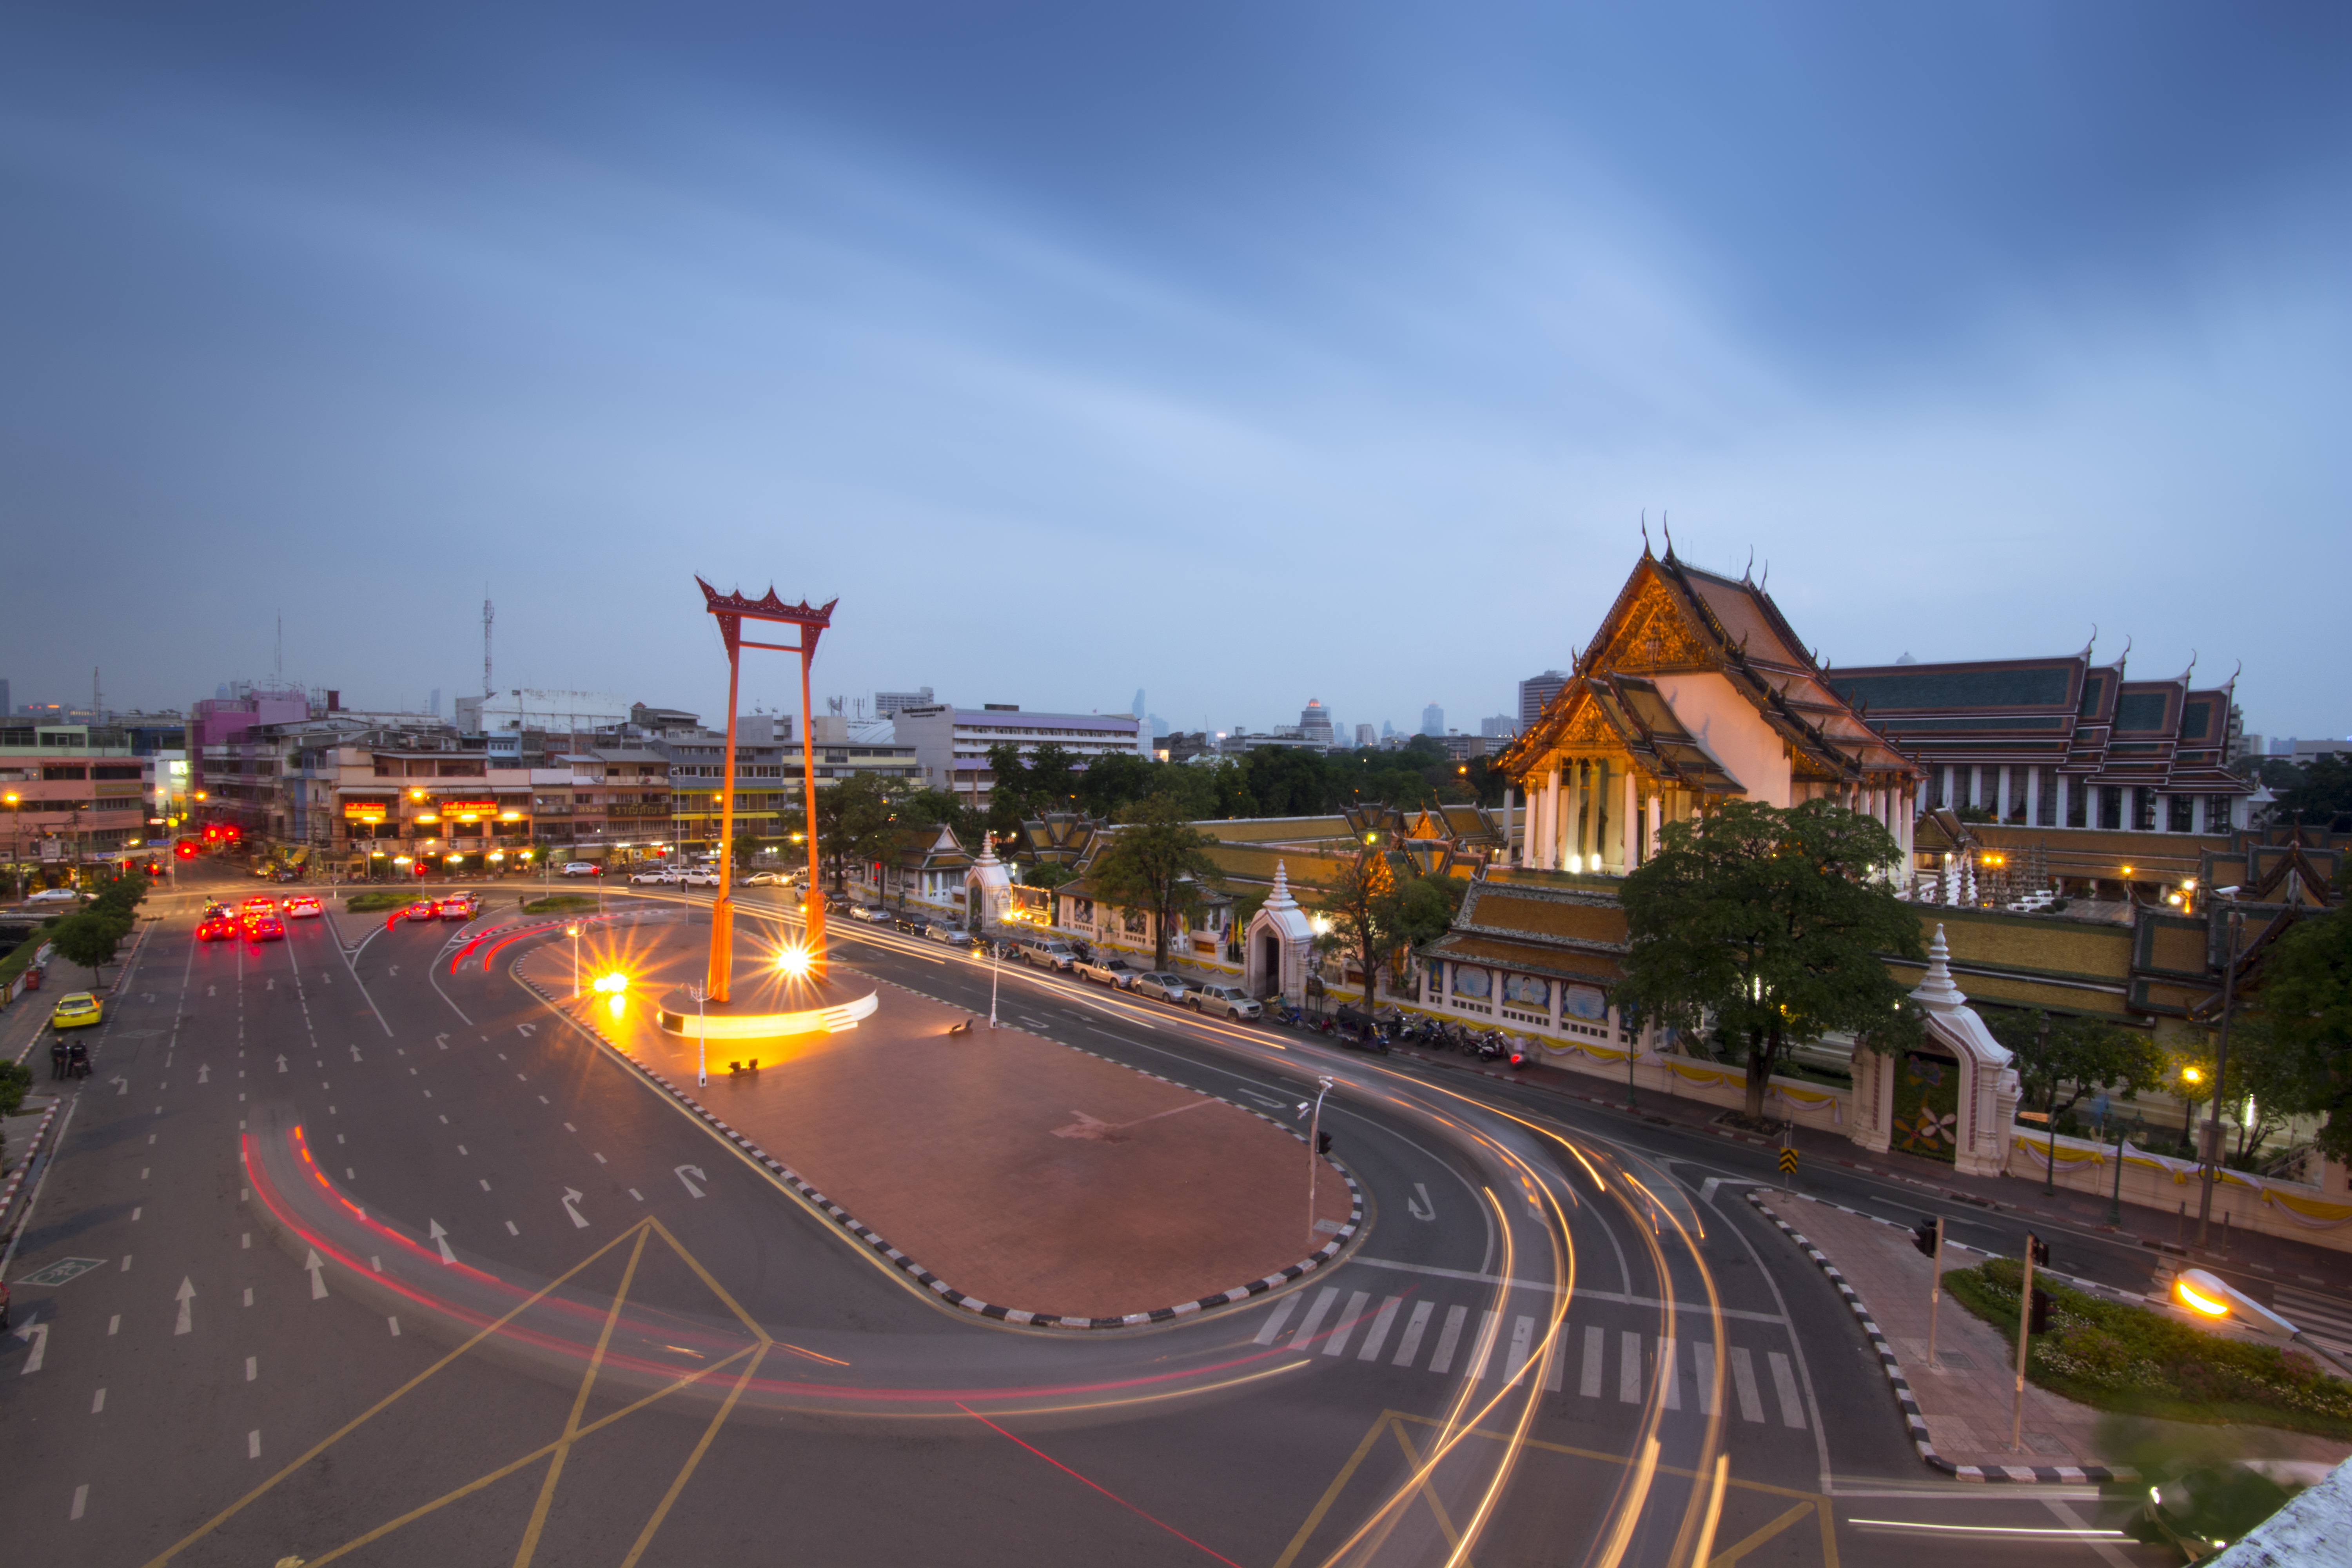
architecture, road, skyline, night, highway, city, cityscape, panorama, downtown, dusk, evening, red, buddhism, religion, landmark, thailand, crafts, faith, infrastructure, town square, bangkok, respect, prosperity, thailand art, thailand temple, the symbol, giant swing, urban area, residential area